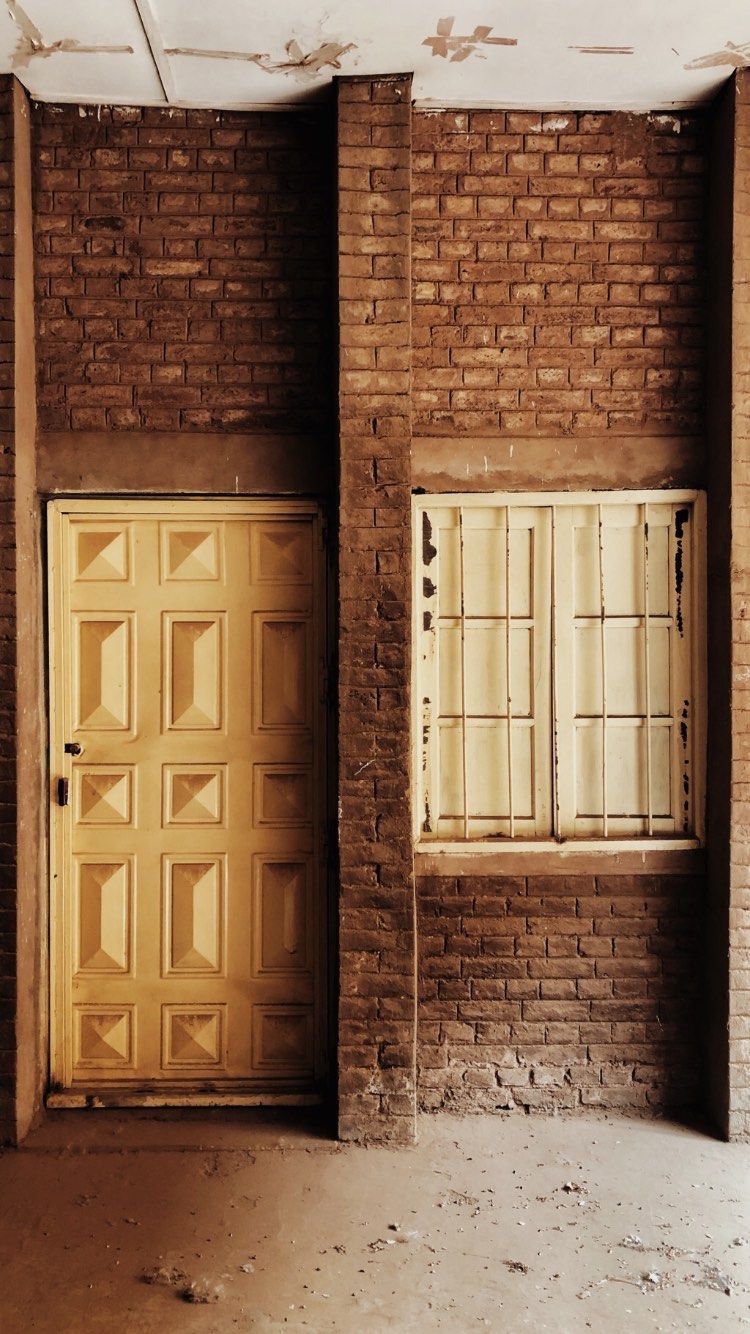
الوصف بالفصحى: باب ونافذة في جدار من الطوب داخل مبنى قديم
الوصف بالعامية السودانية: باب وشباك في حيطة طوب قديمة داخل بناية
التصنيف: Urban & City Life
التصنيف الفرعي: Architectural Details